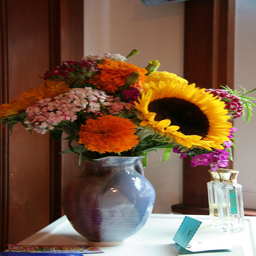
A bunch of flowers in a vase on a table.
A  lavender vase full of colorful flowers on a table.
a silver vase full of flowers of different sorts
A vase sitting on a table that has a bunch of flowers in it.
a vase filled with assorted colorful flowers that sits on a table